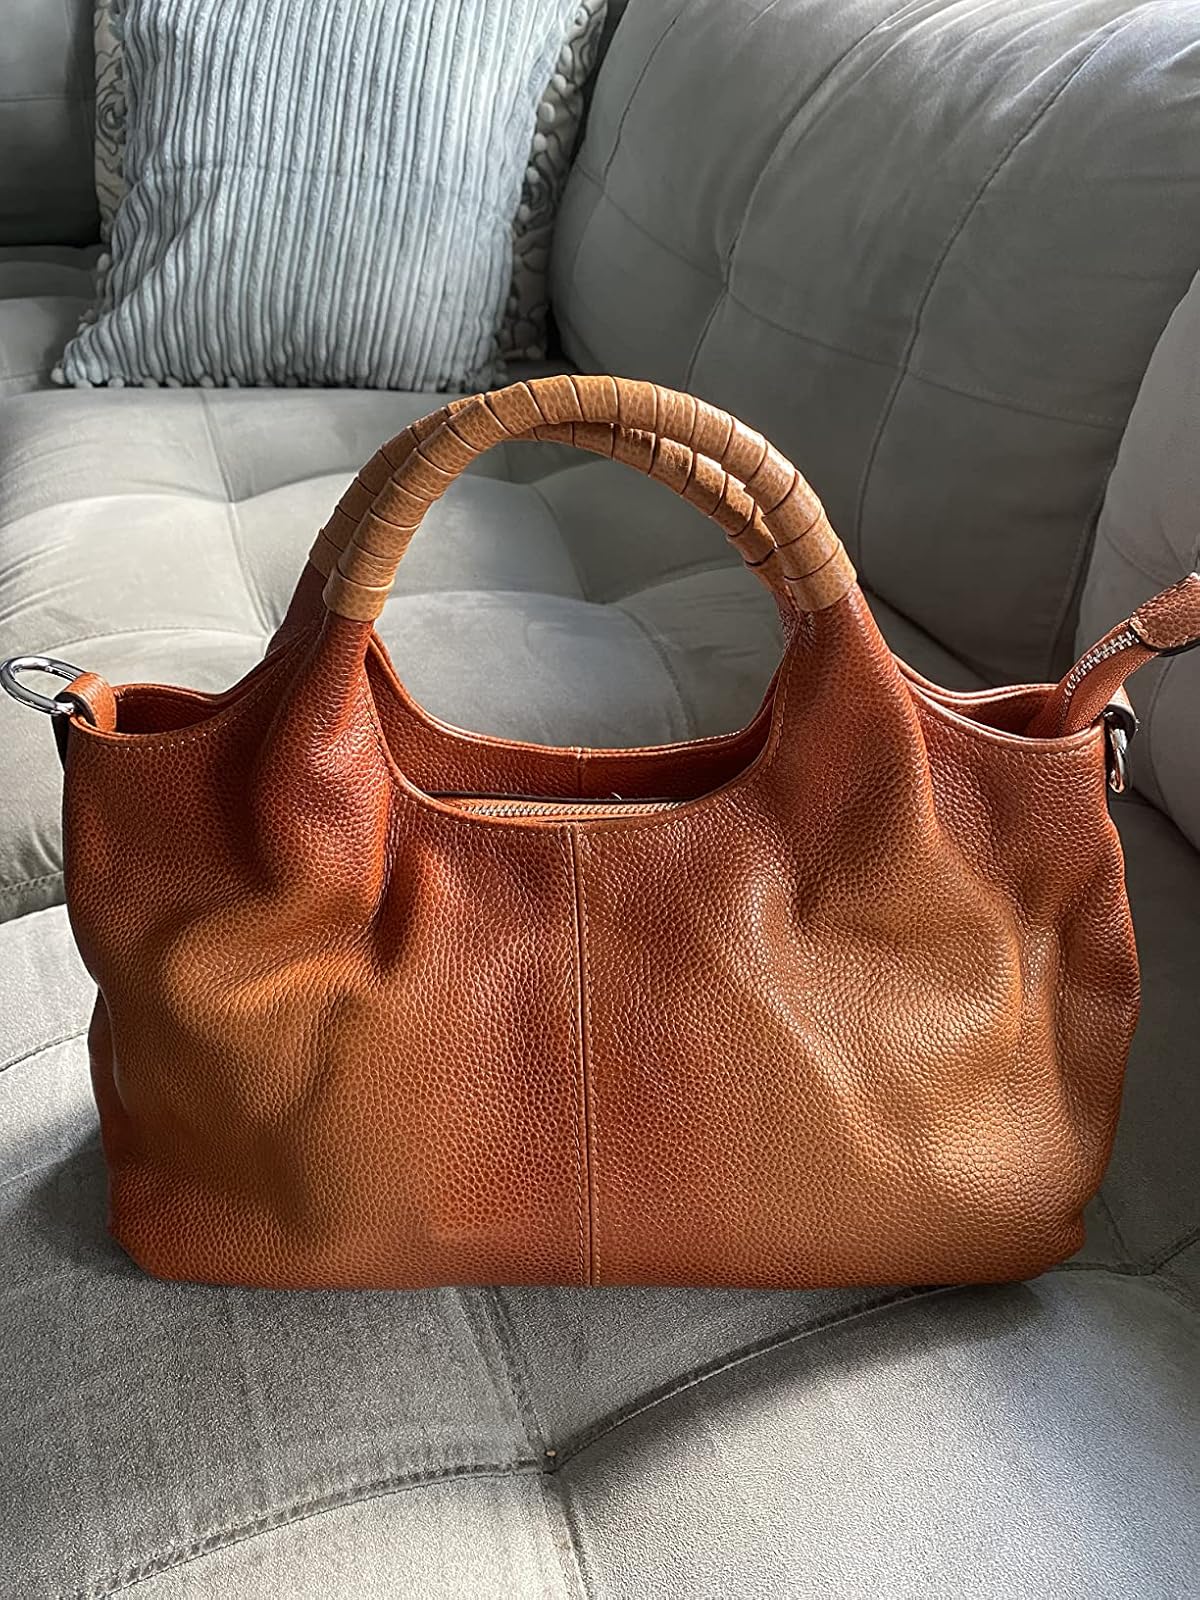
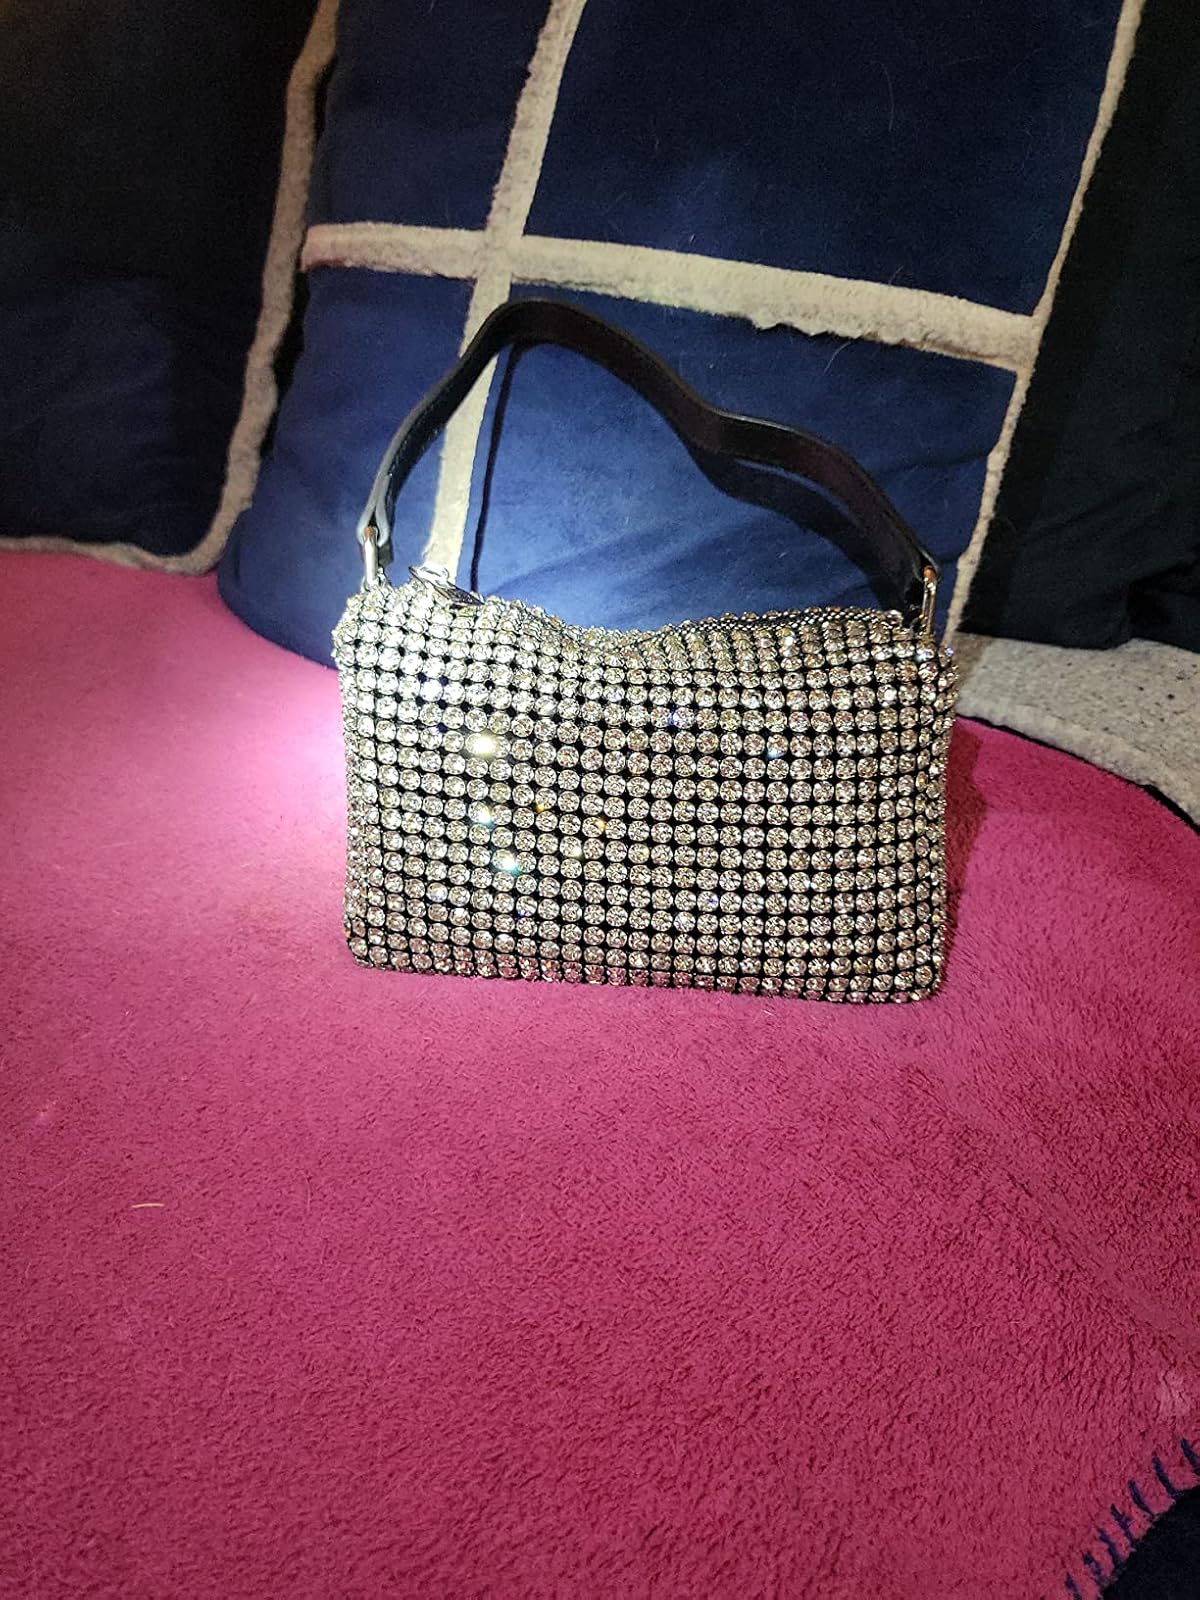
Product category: accessories_handbag
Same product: no